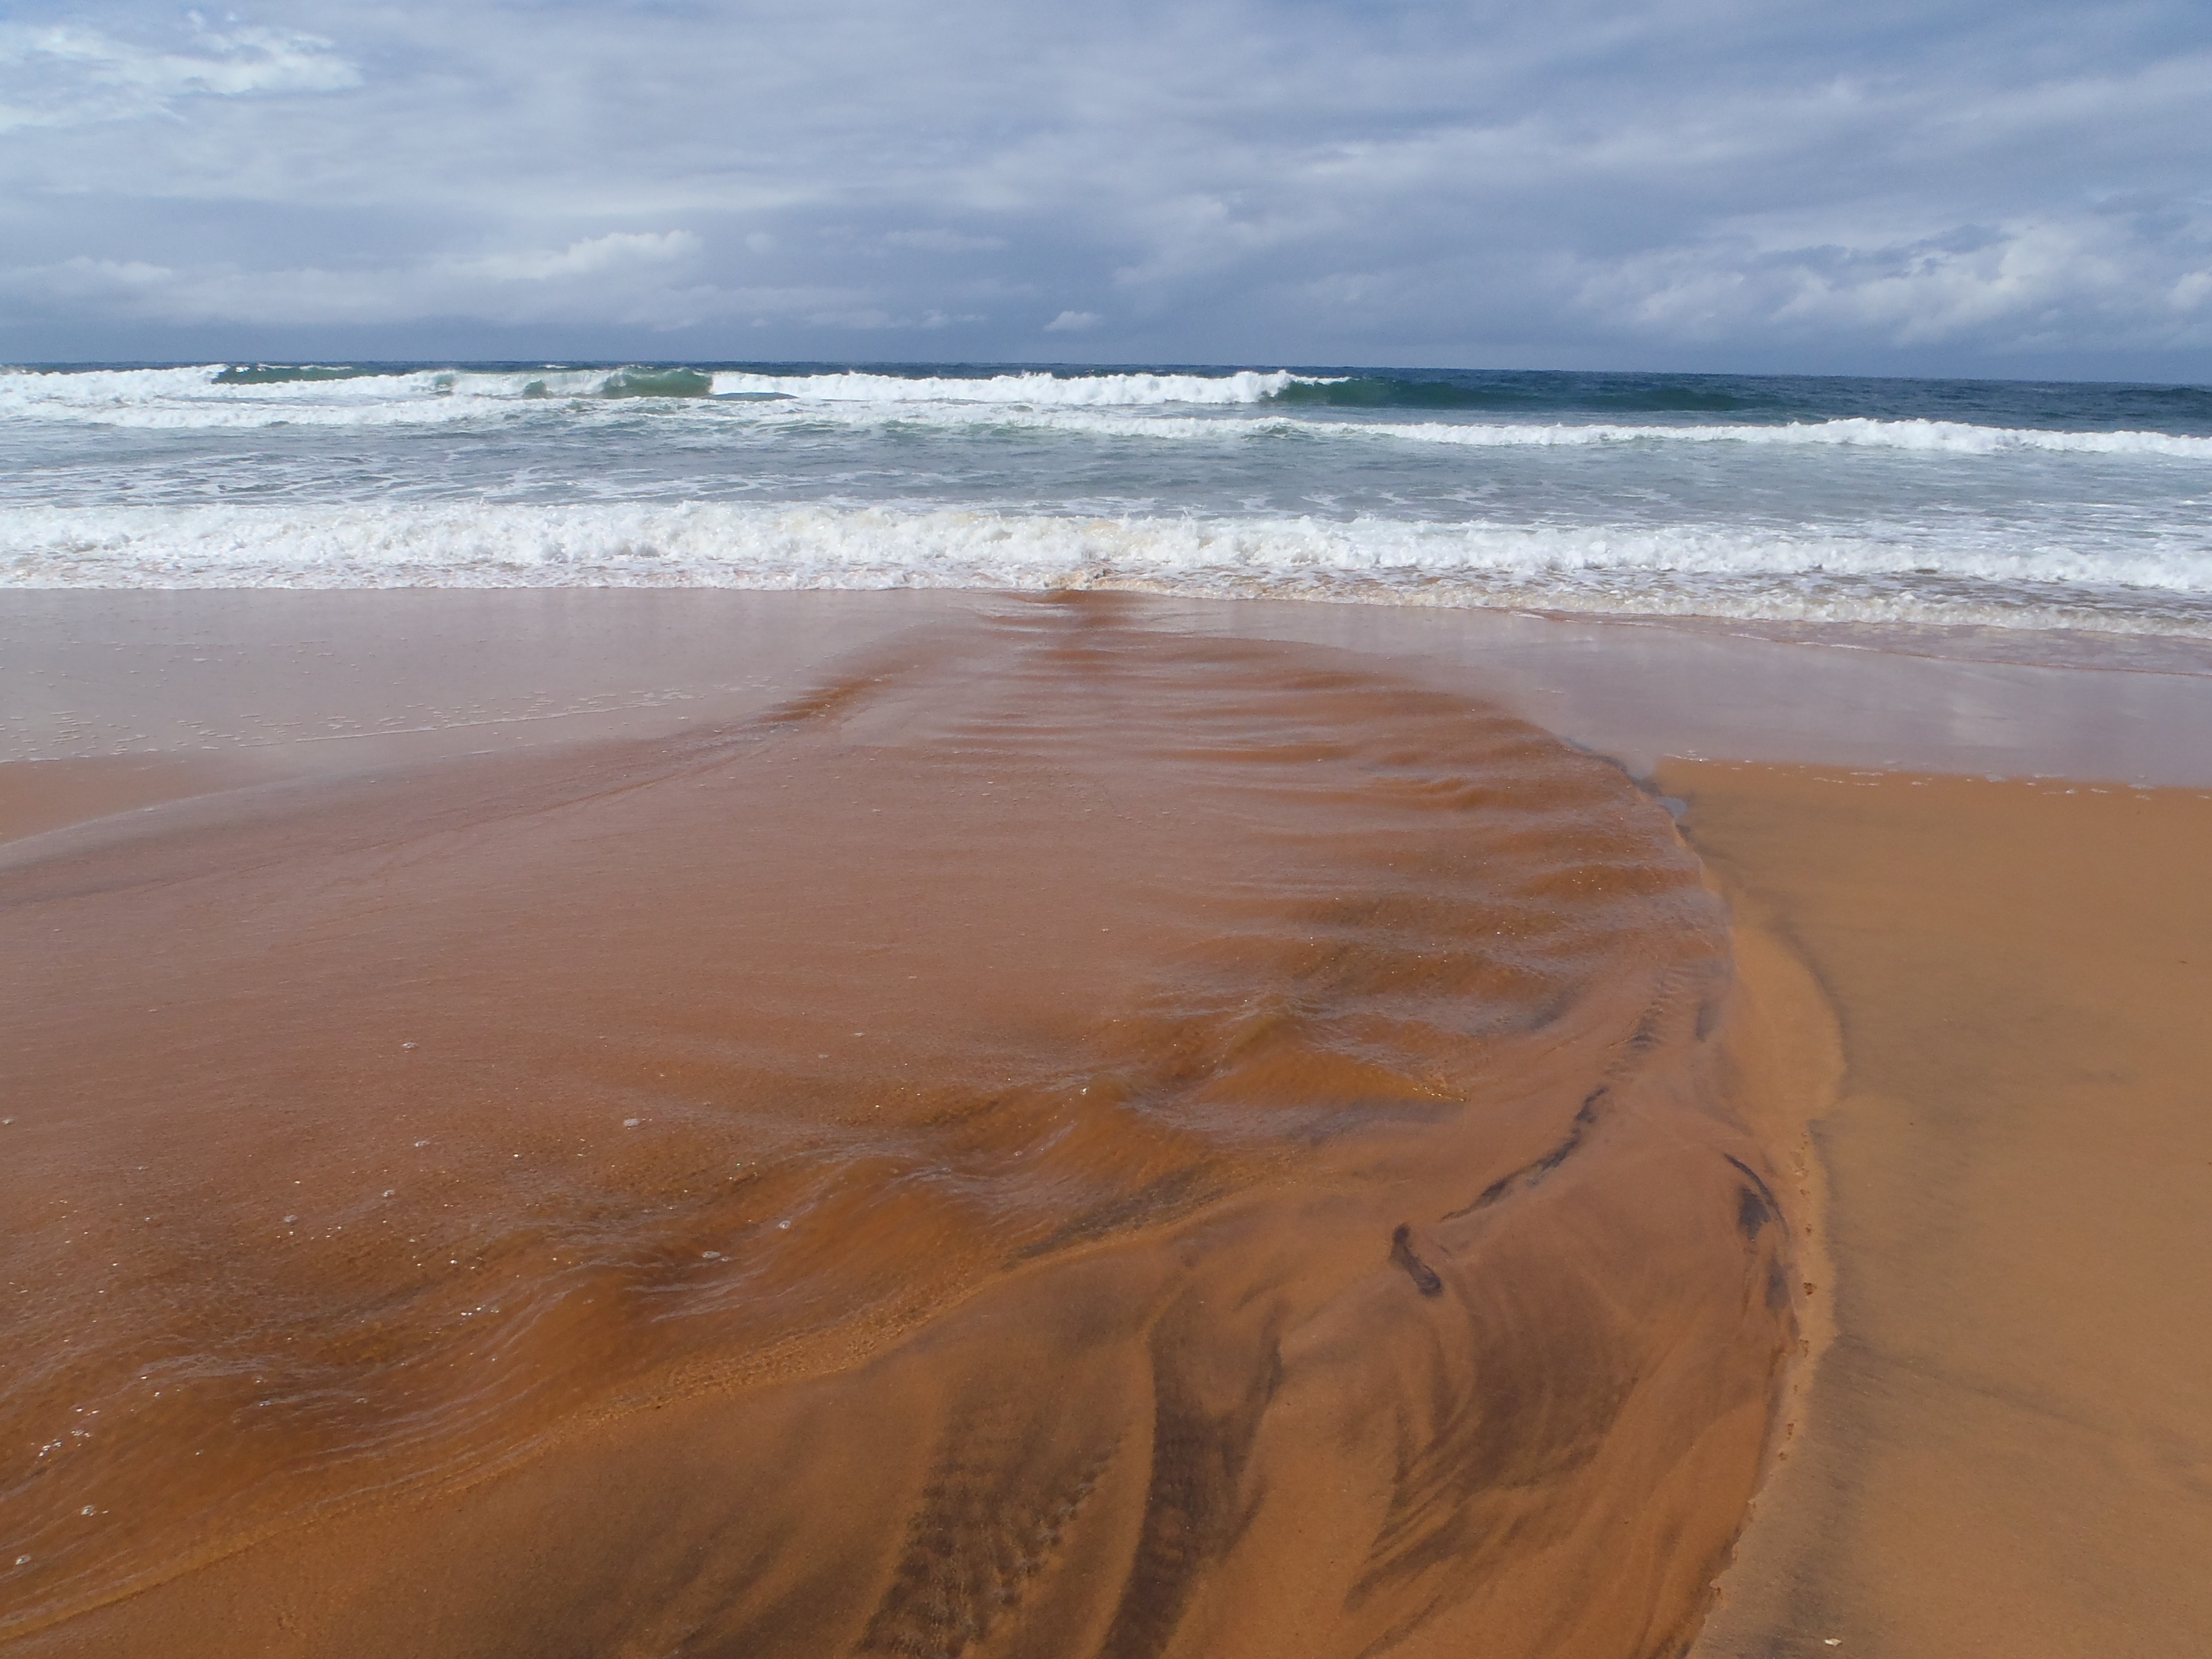
beach, sea, coast, sand, ocean, horizon, shore, wave, surf, material, body of water, australia, habitat, cape, ebb, natural environment, wind wave, sydney beach